Dharamshala

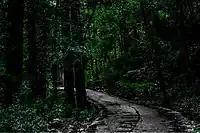
A trekking trail in Dharamsala

The economy of the region is highly dependent on agriculture and tourism. The main crops grown in the valley are rice, wheat, and tea. Dharamshala has many tea plantations which produce the Kangra tea which has been granted geographical indication status.